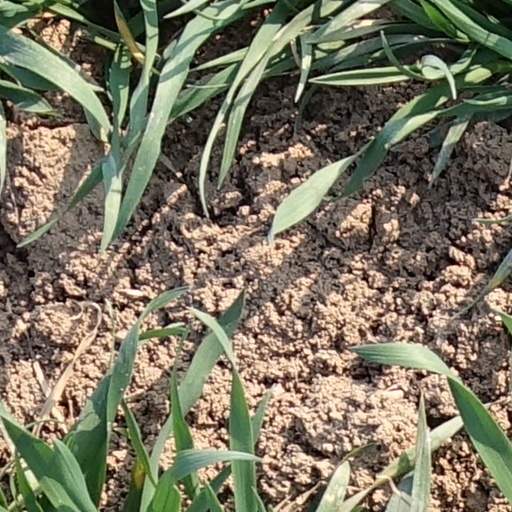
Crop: wheat